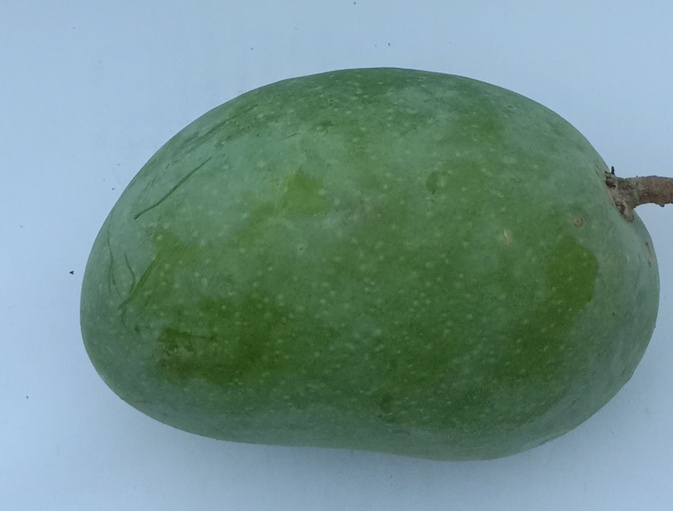
Mango variety: Chaunsa (Summer Bahisht)